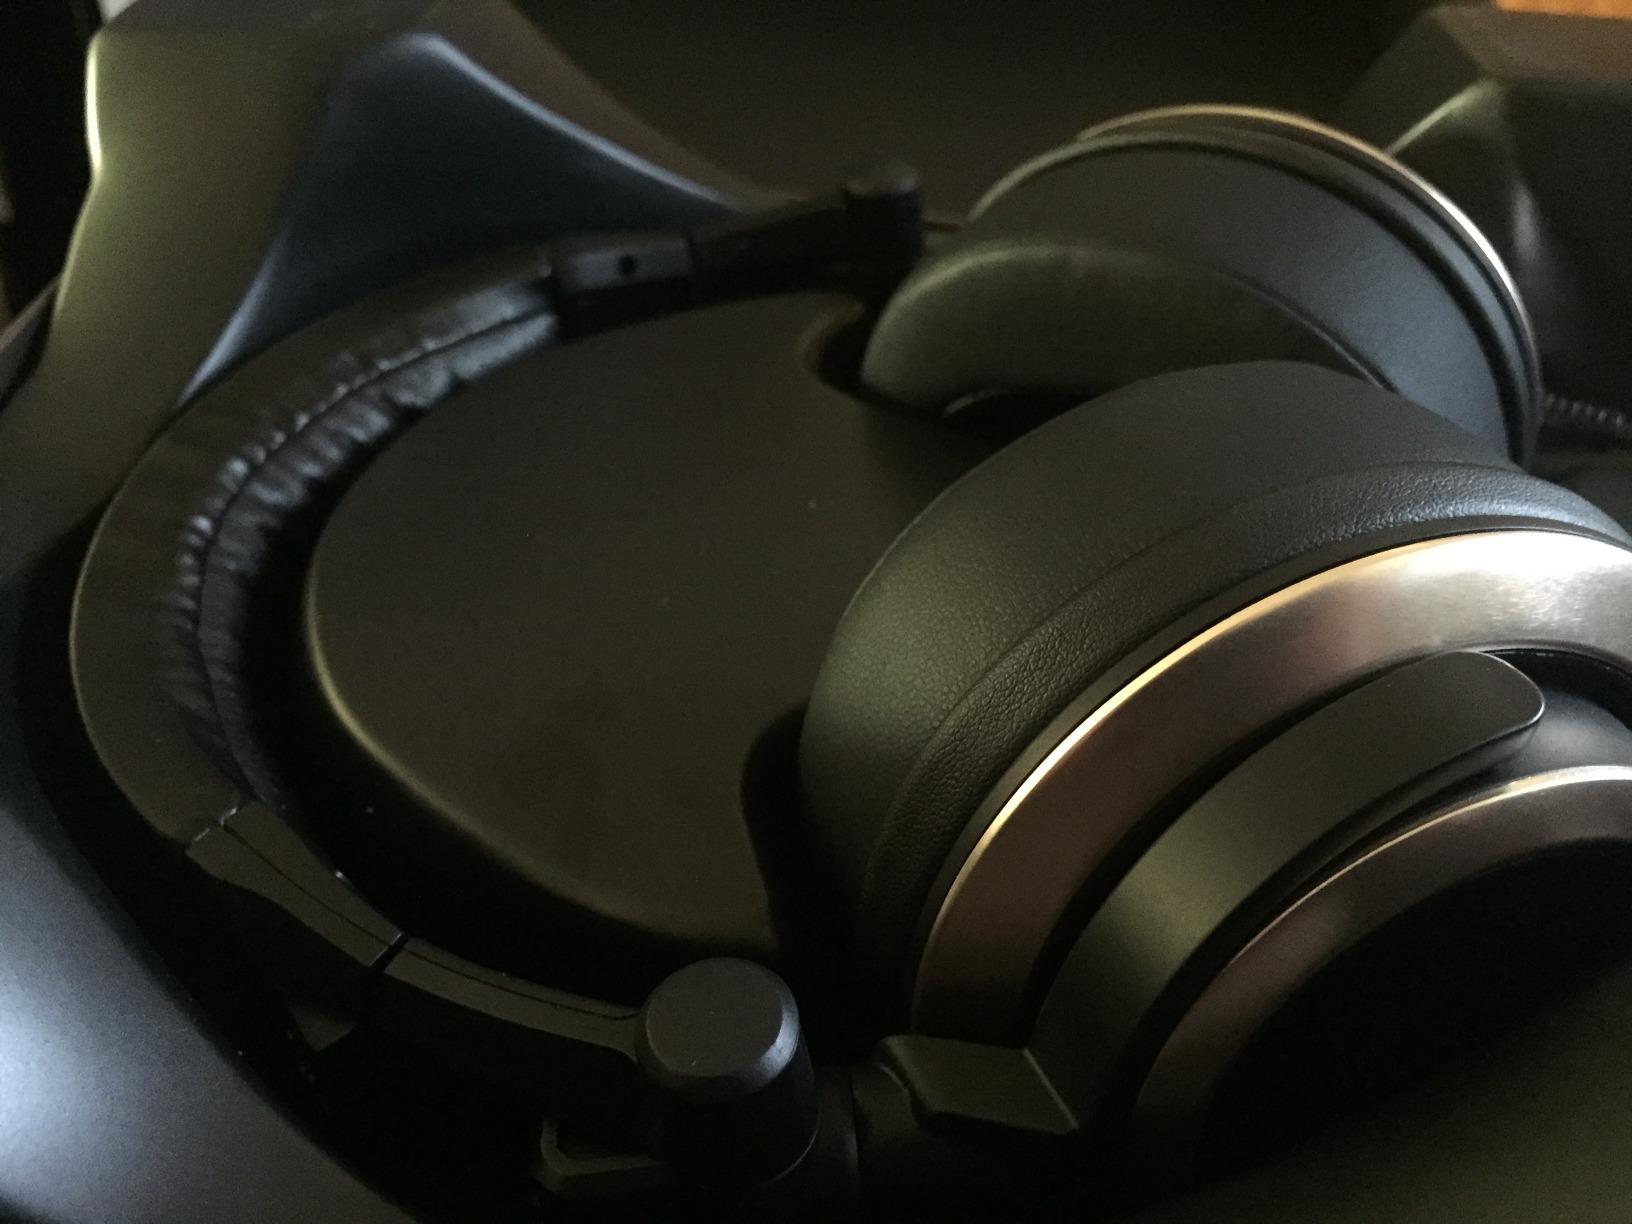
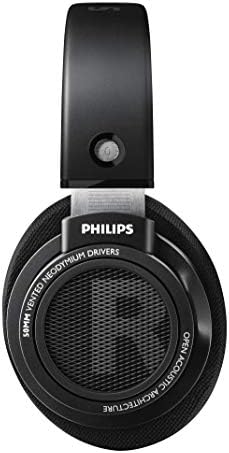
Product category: headphones
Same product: no